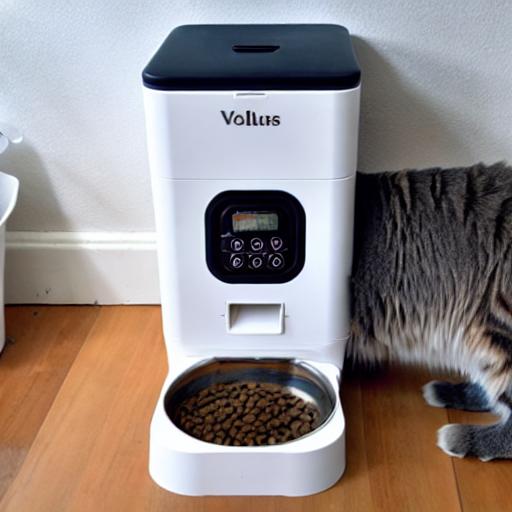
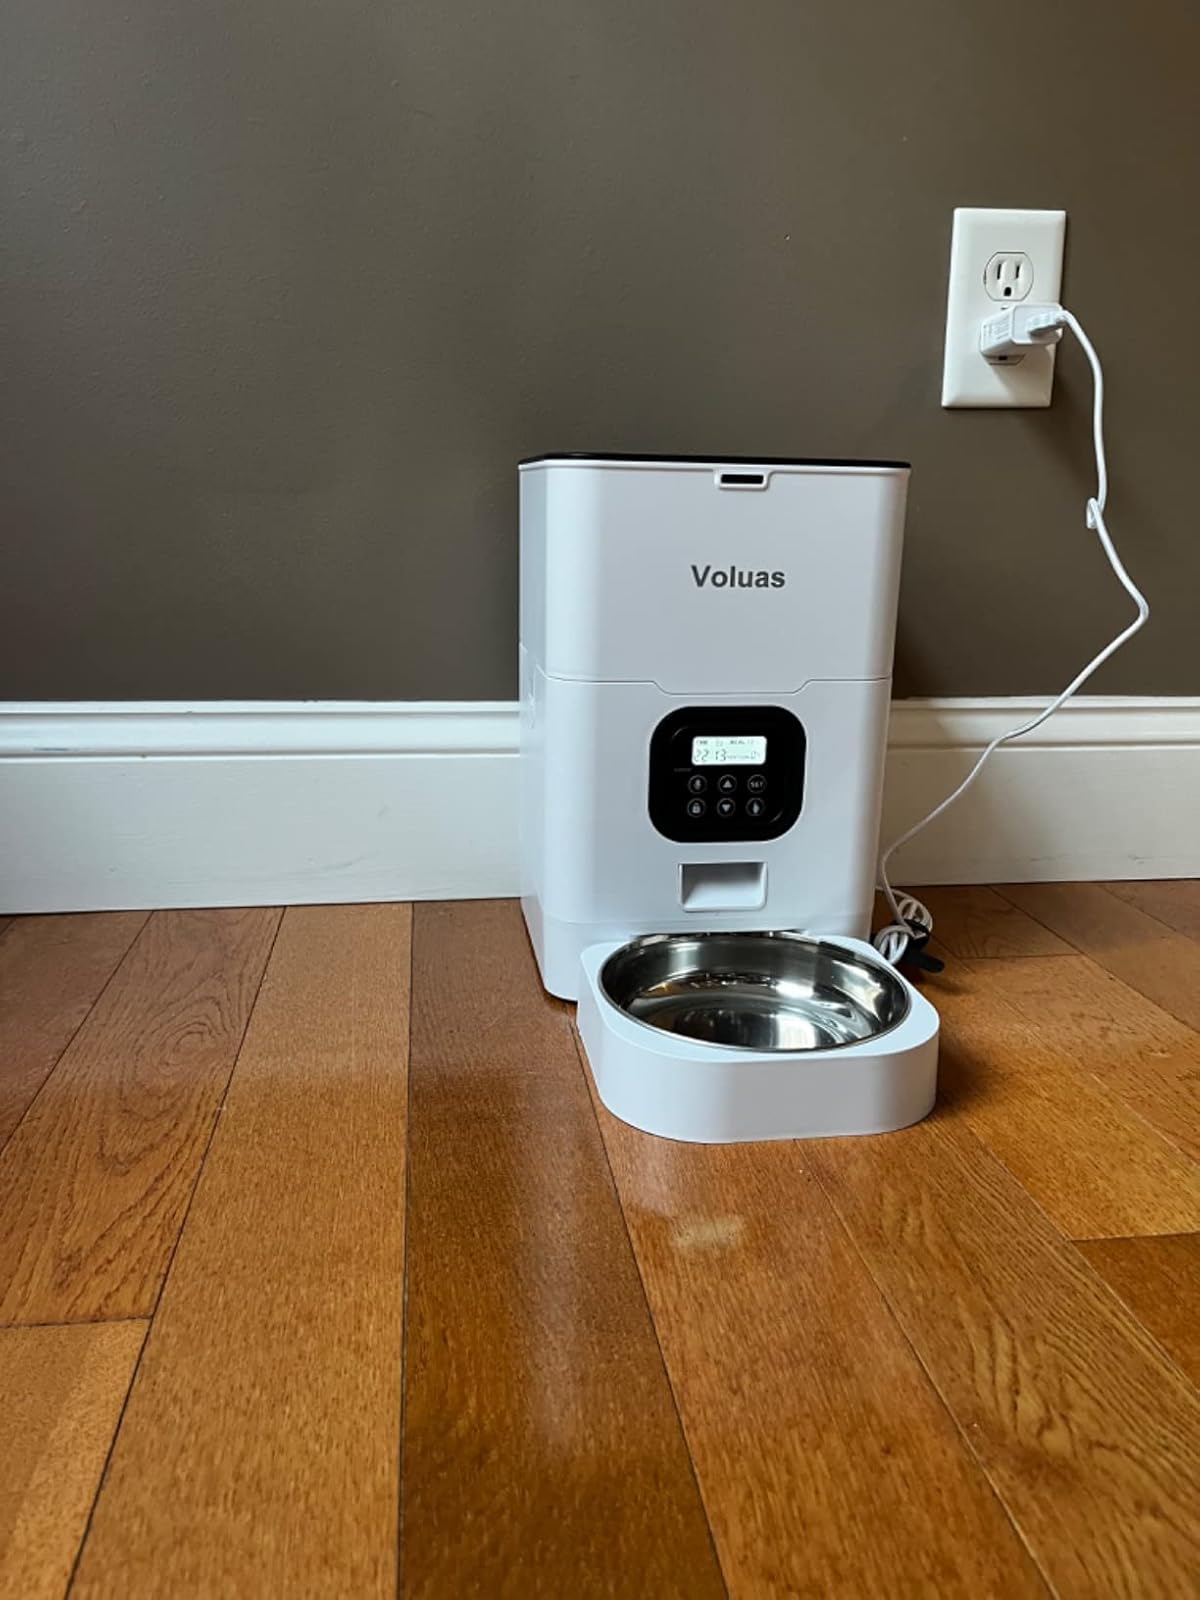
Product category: items_feeder
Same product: no